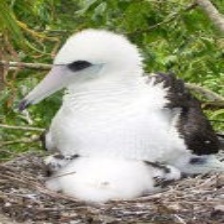
Species: ABBOTTS BOOBY
Scientific name: PAPASULA ABBOTTI